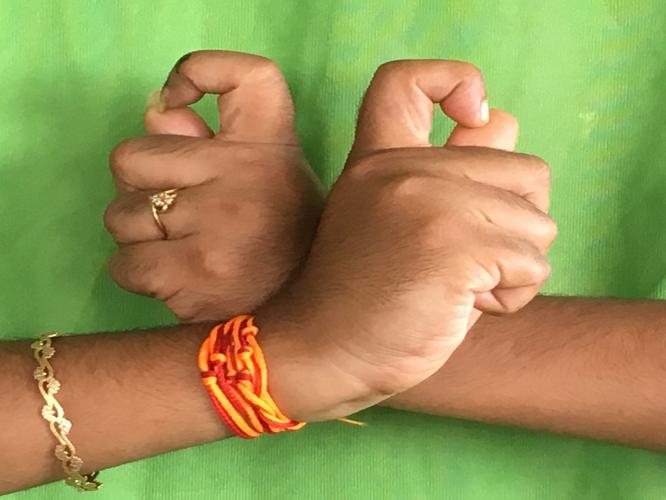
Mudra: Berunda
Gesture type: double_hand